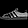
Label: Sneaker